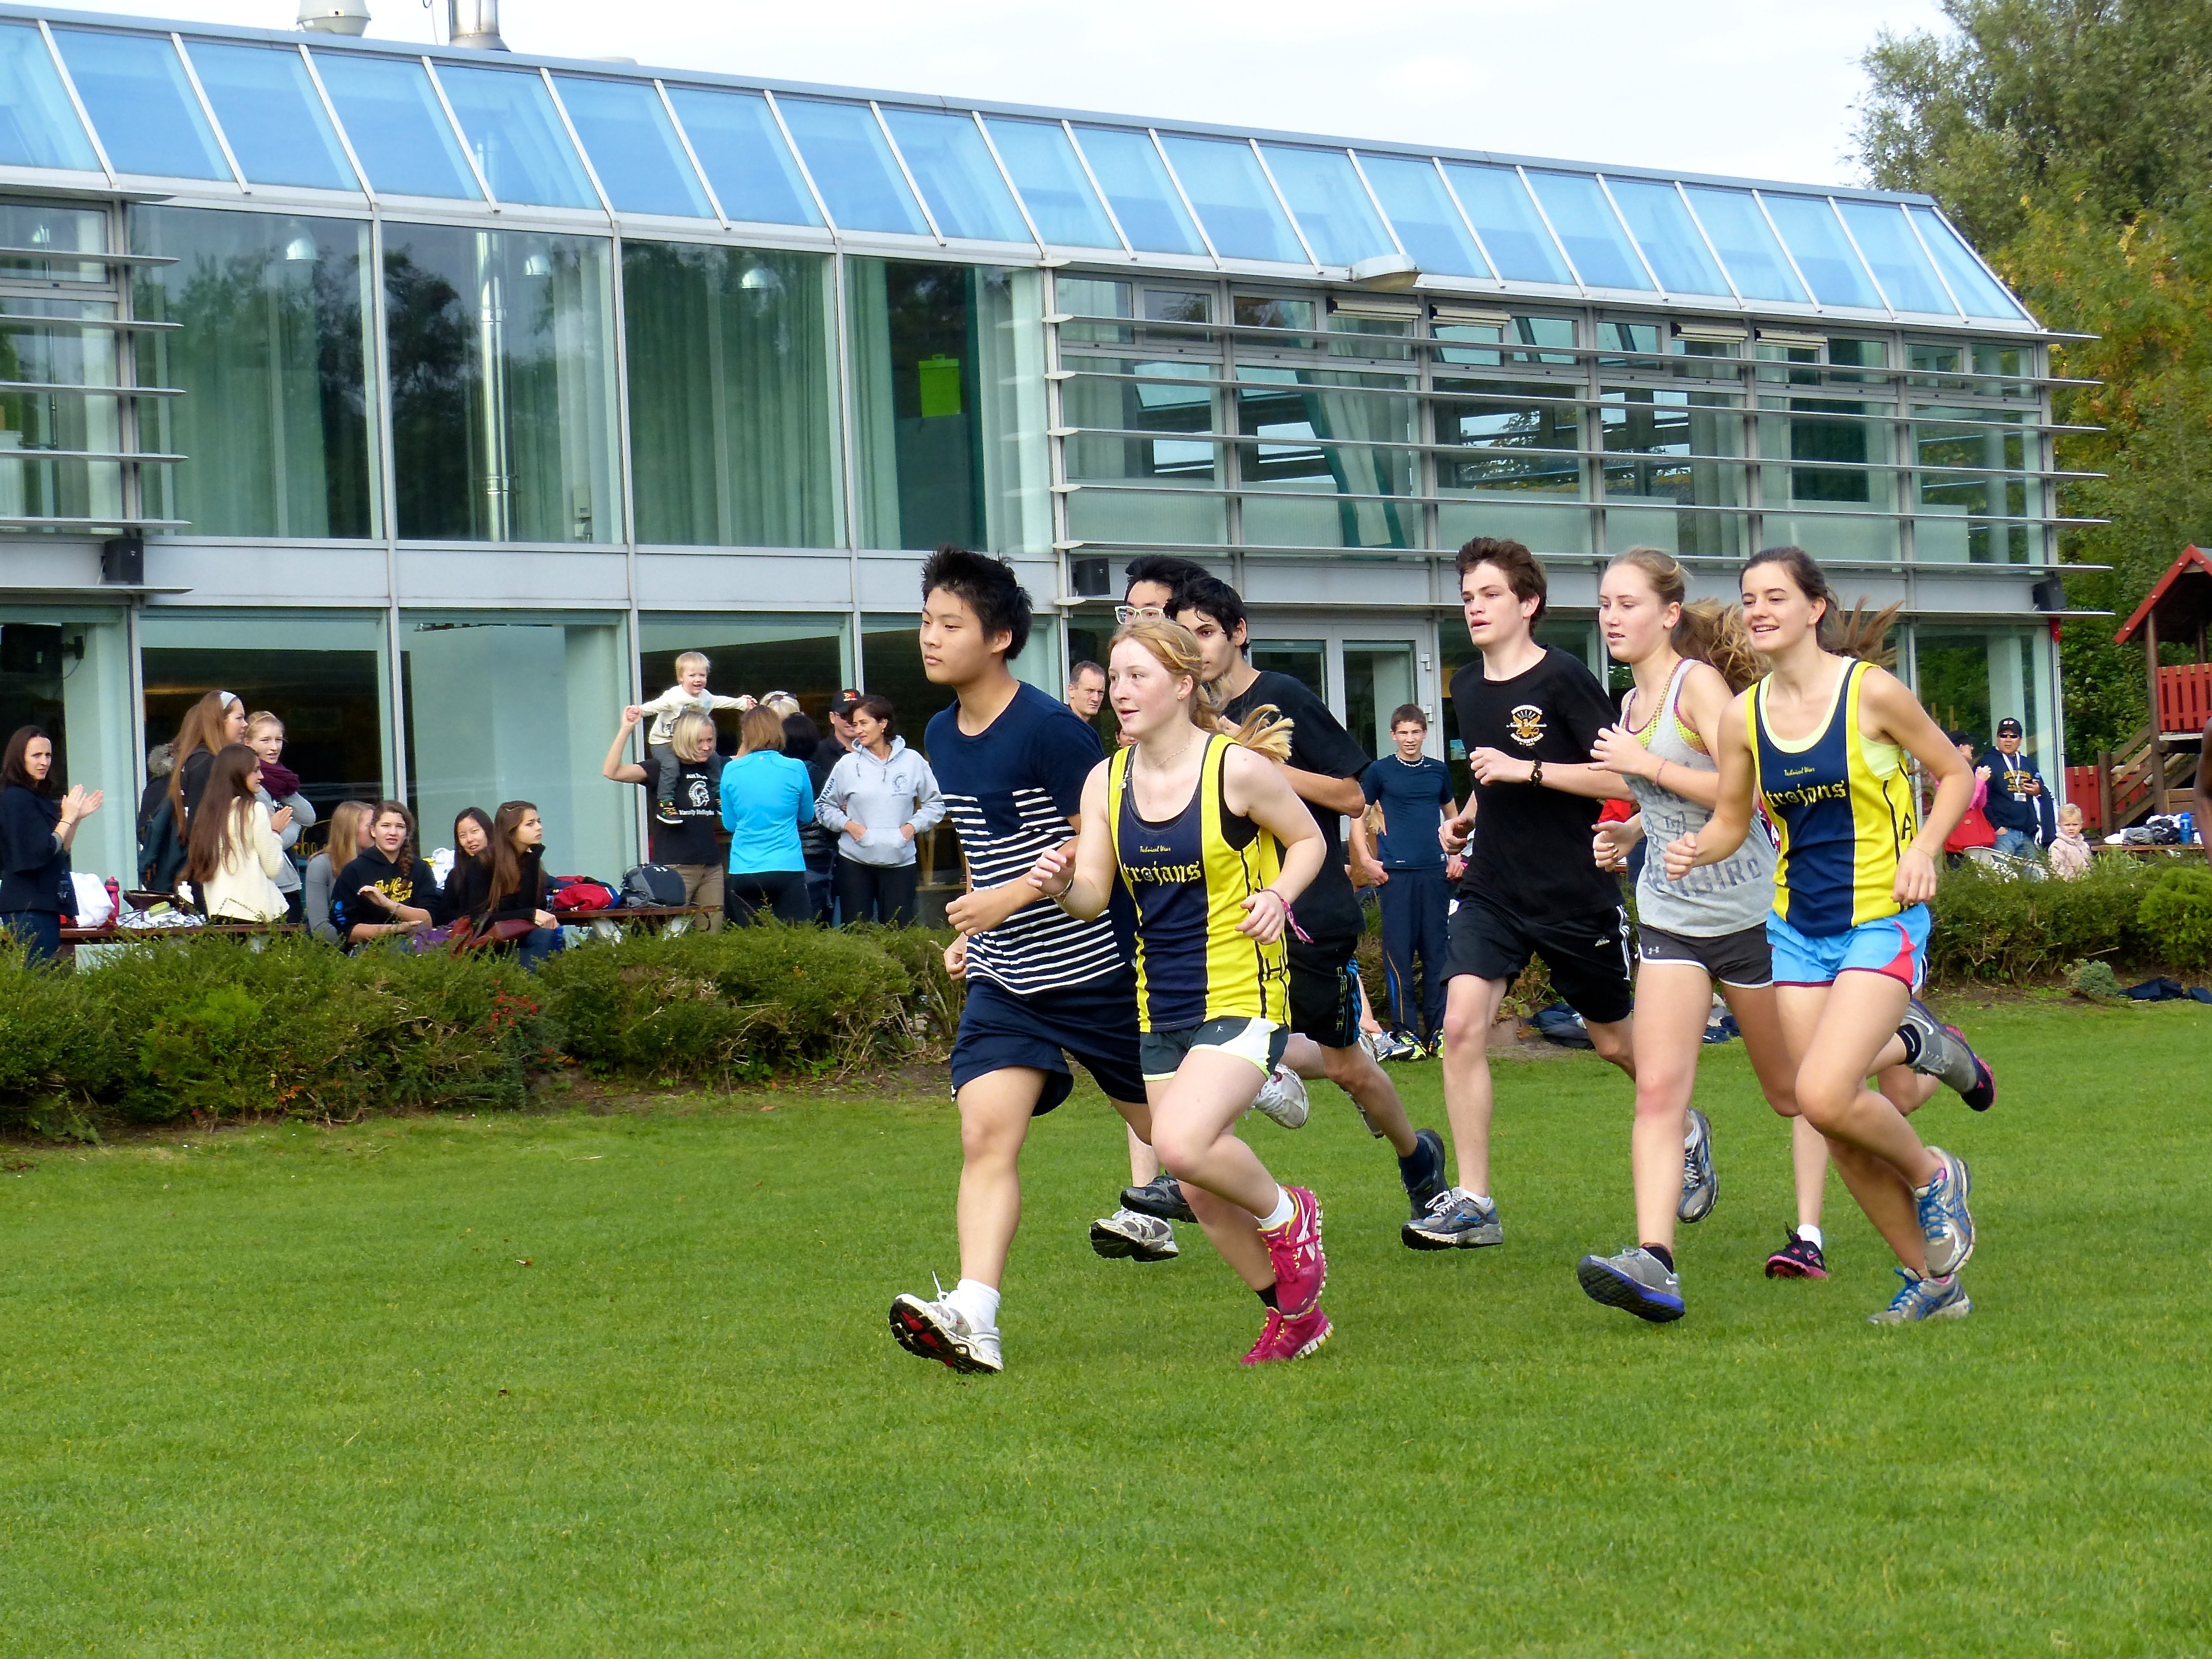
running, run, country, runner, cross, ash, stadium, hague, 2013, american, team, sports, school, endurance, athletics, tournament, physical exercise, human action, endurance sports, competition event, duathlon, cross country running